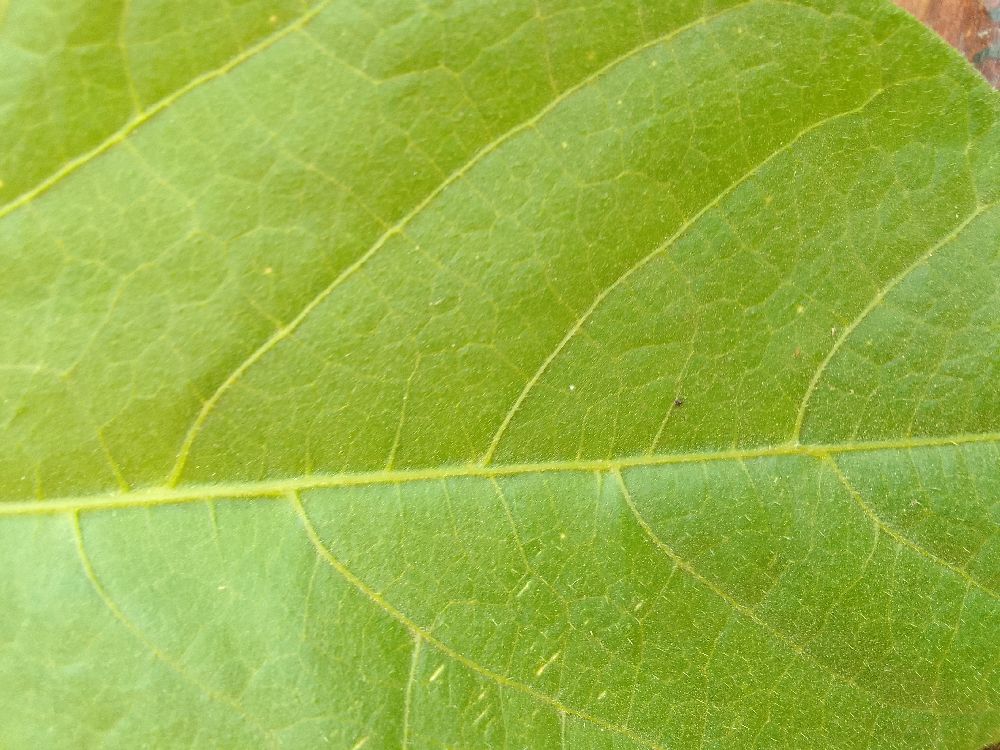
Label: healthy